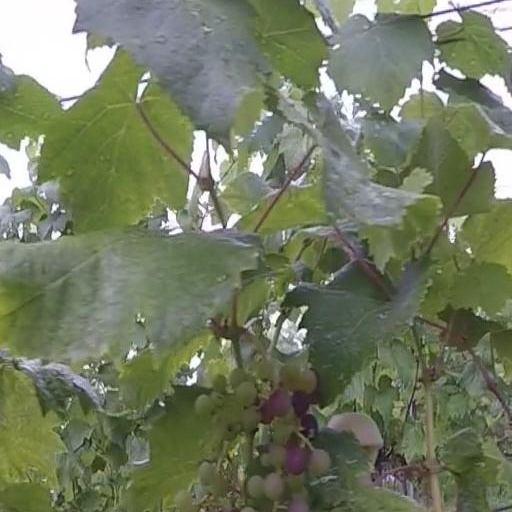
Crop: grape